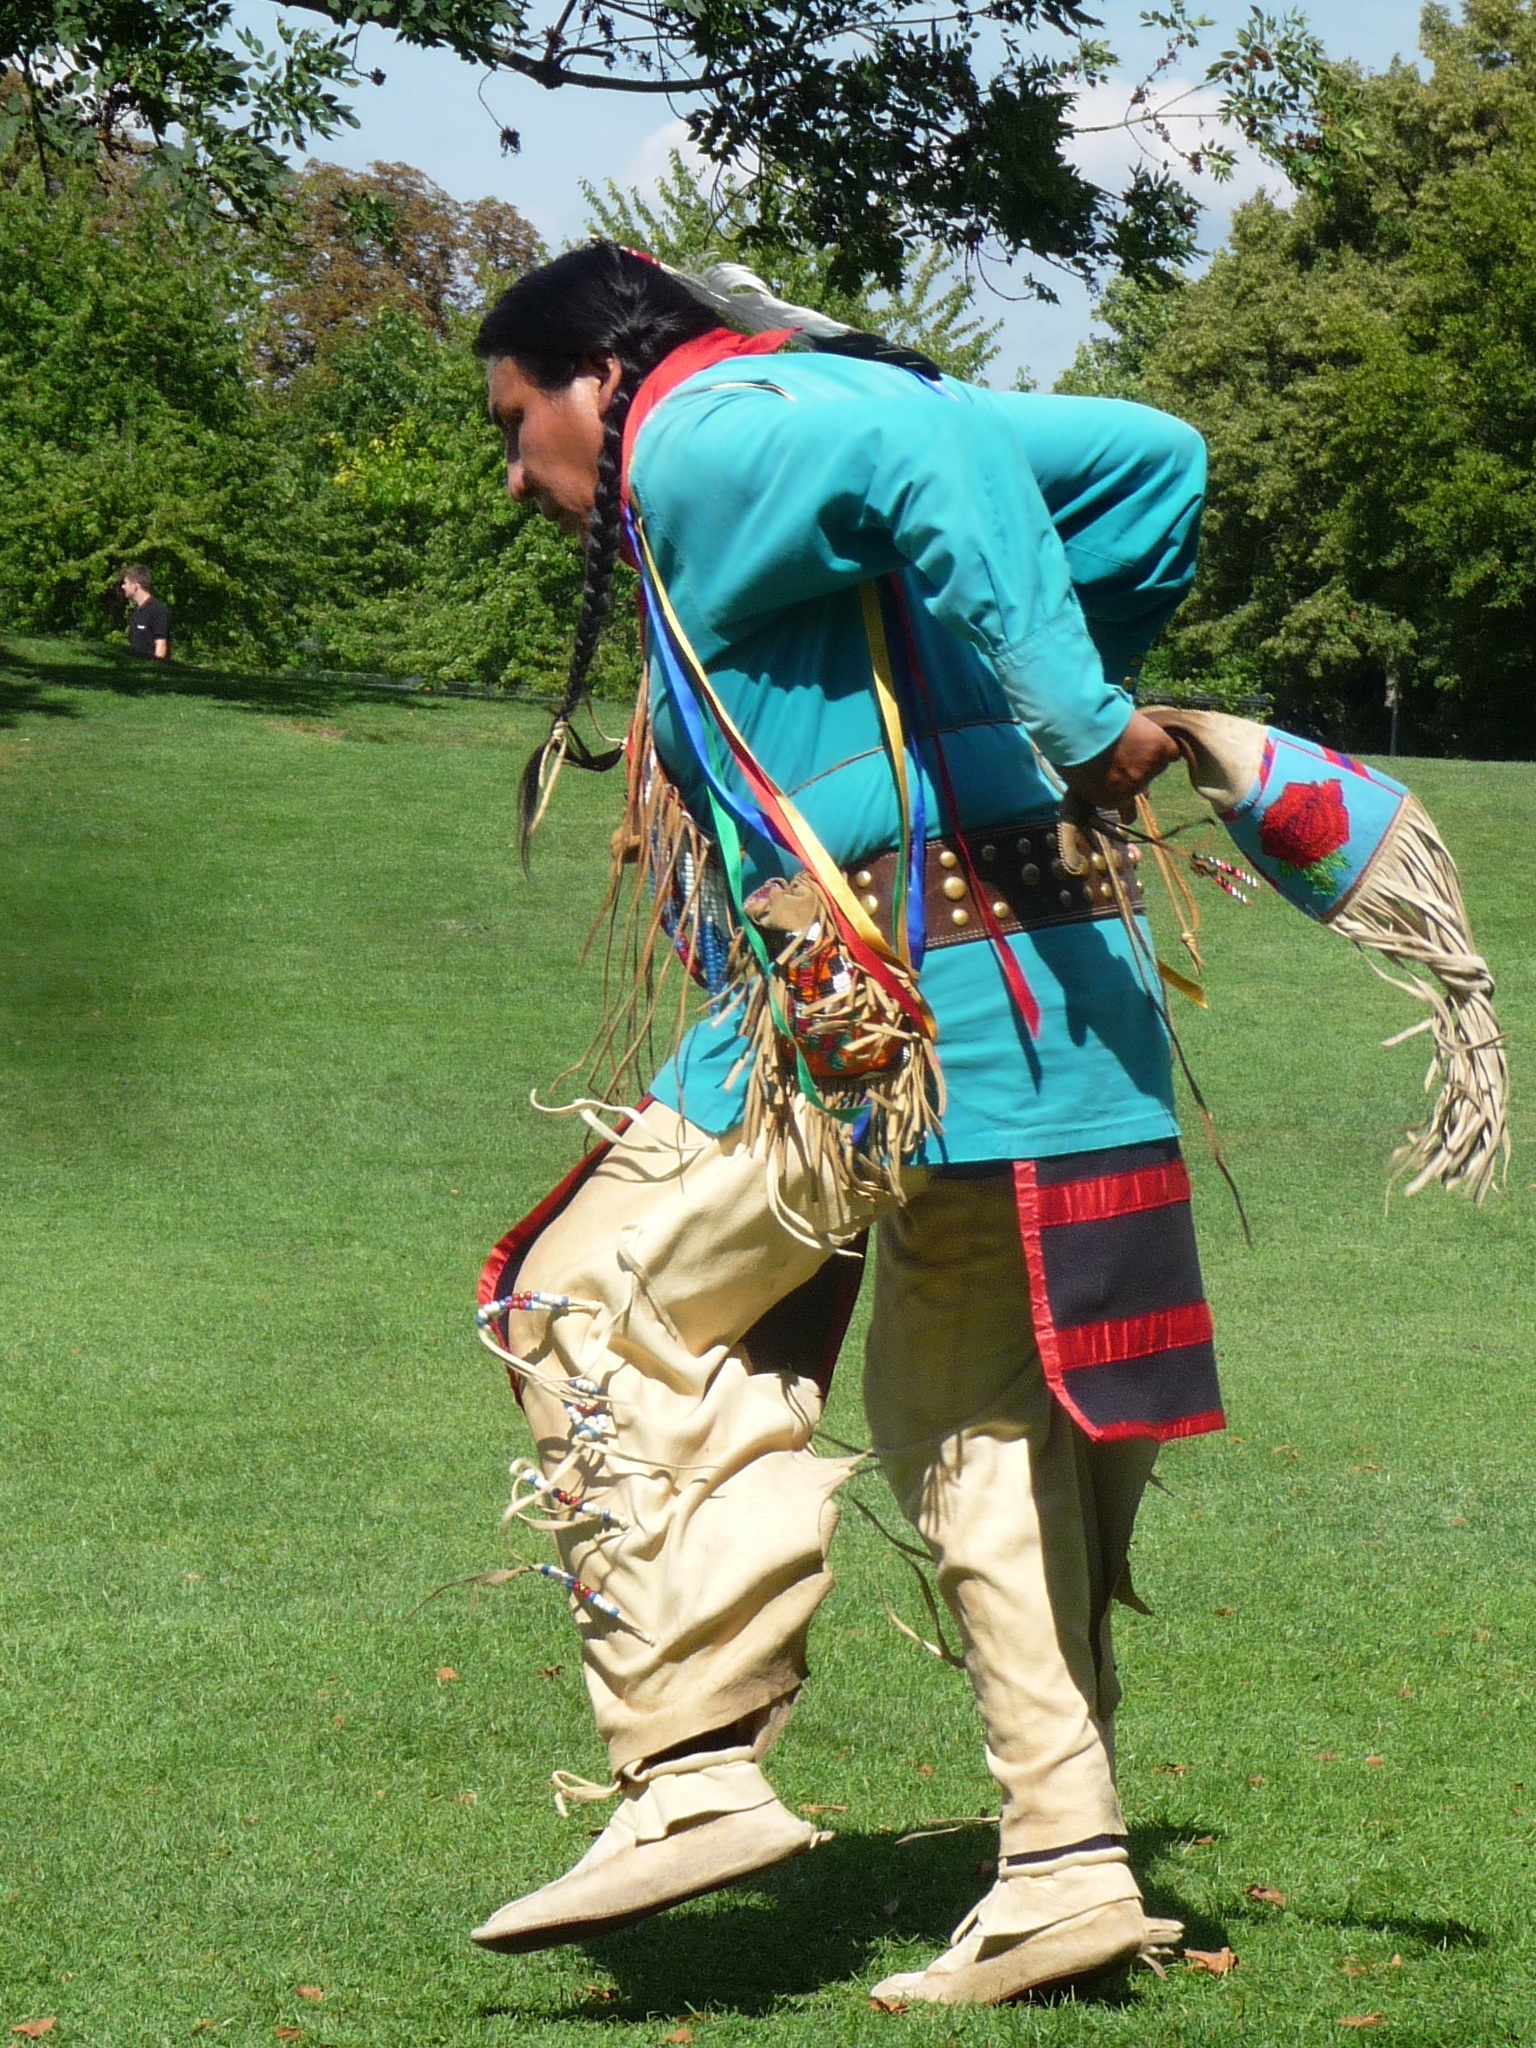
tree, grass, music, plant, lawn, recreation, dance, green, human, fun, culture, attitude, costume, games, indians, americans, foreign culture